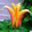
Label: tulip